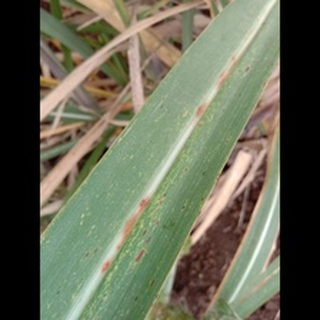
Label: sugarcane_rust